Maxim Potîrniche

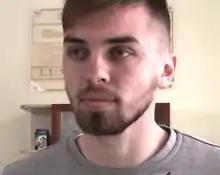
Potîrniche in 2014

Maxim Potîrniche (born 13 June 1989) is a Moldovan footballer who plays as a defender for Moldovan Liga club Petrocub Hîncești.